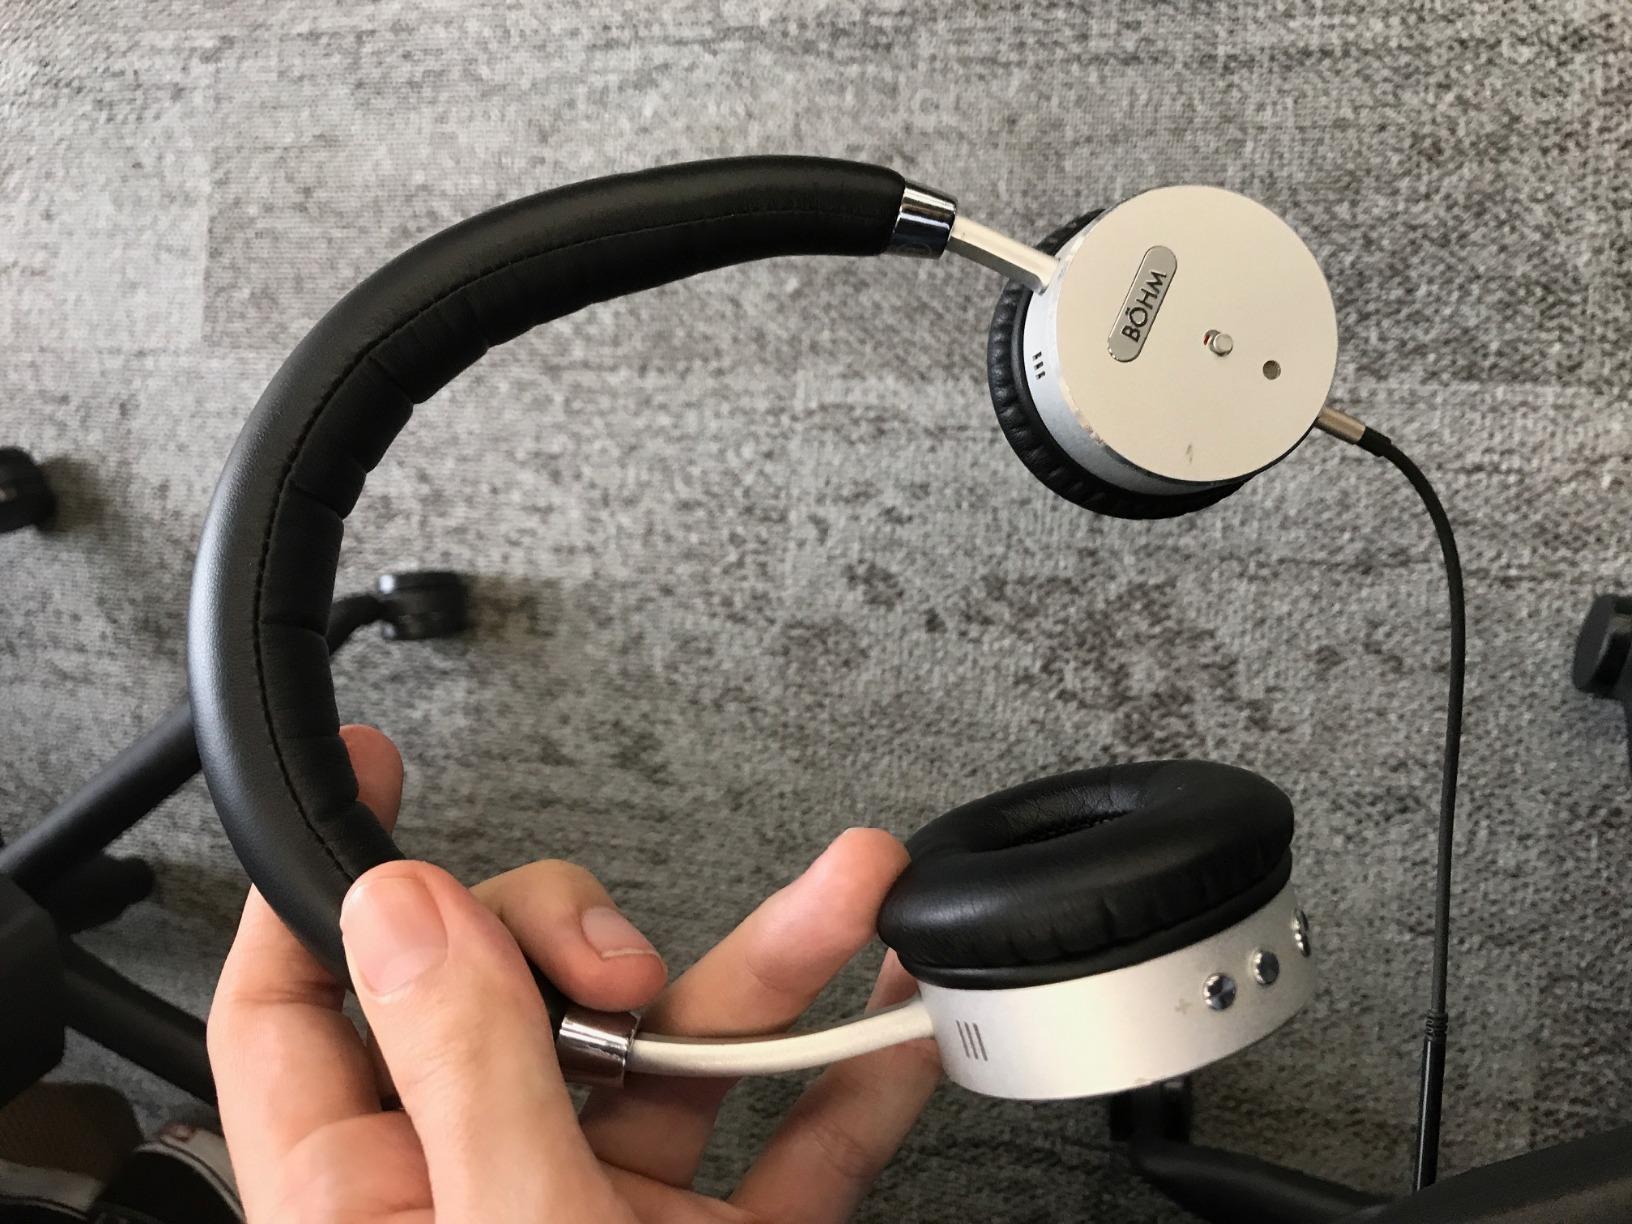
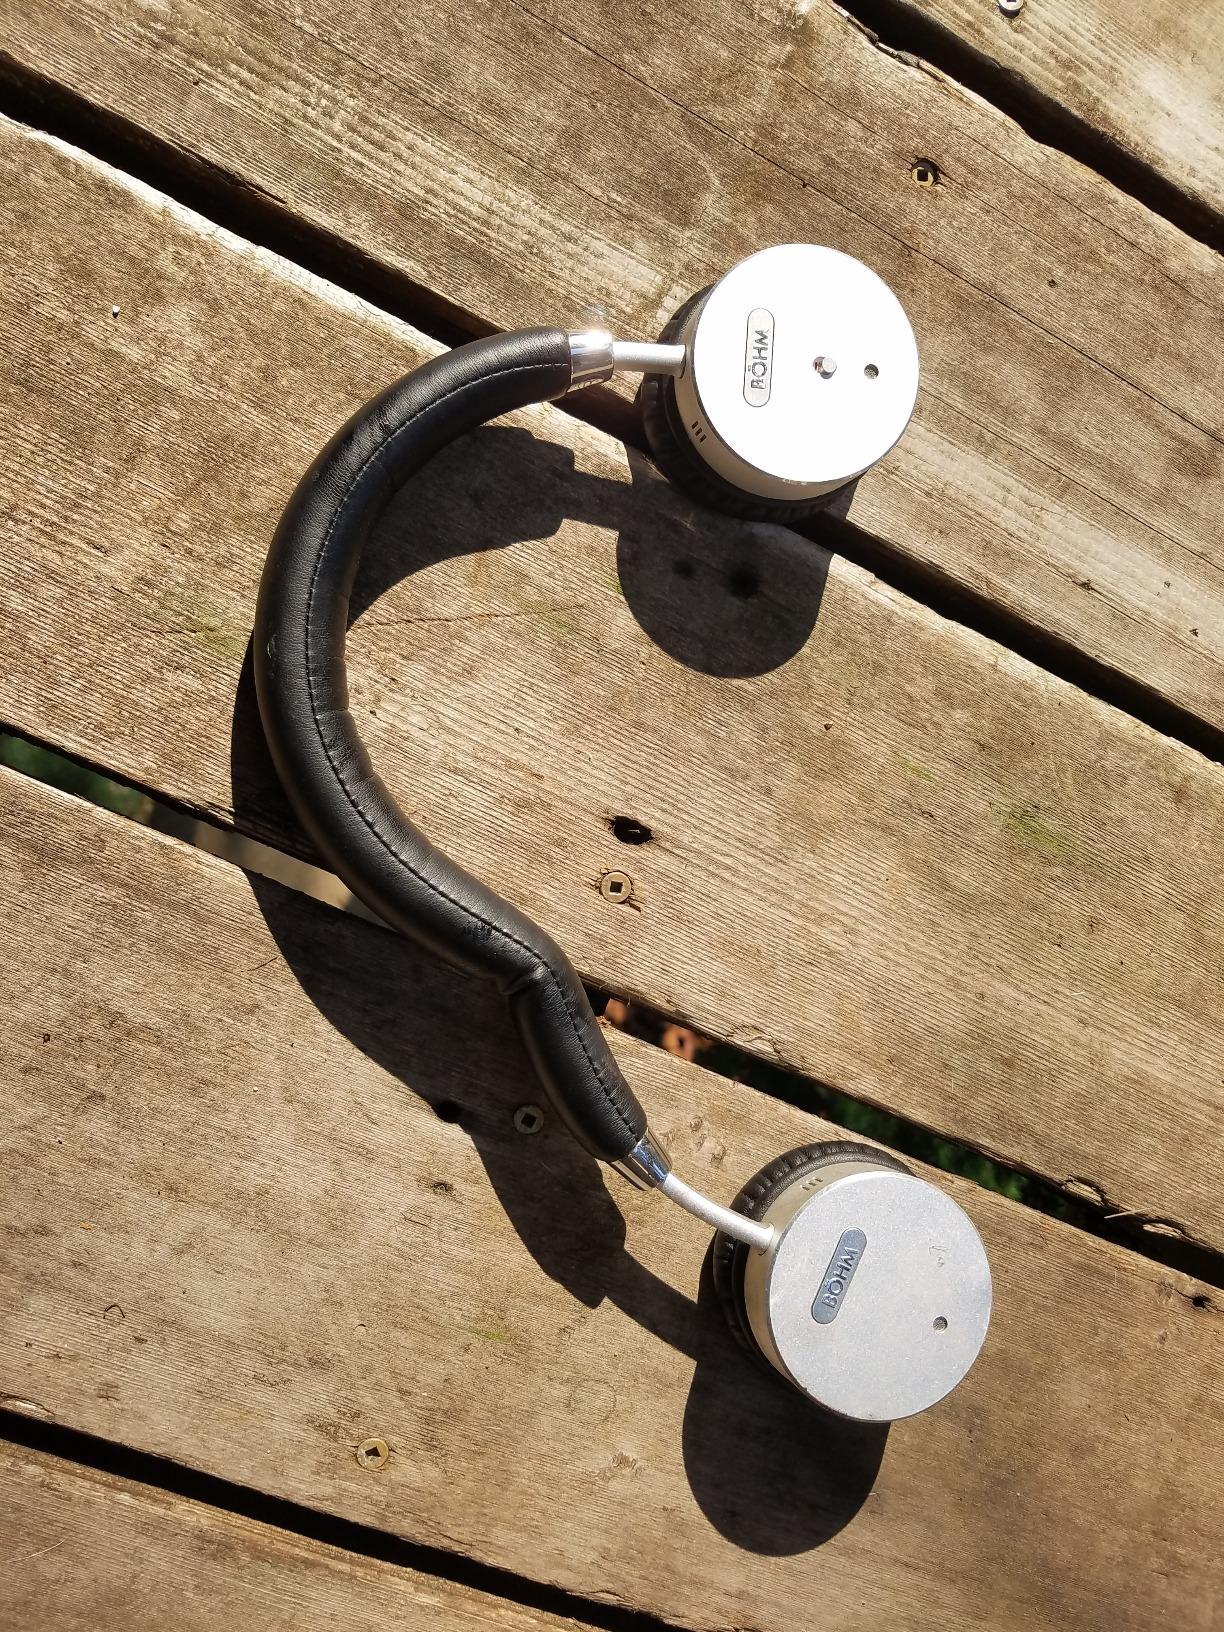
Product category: headphones
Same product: yes